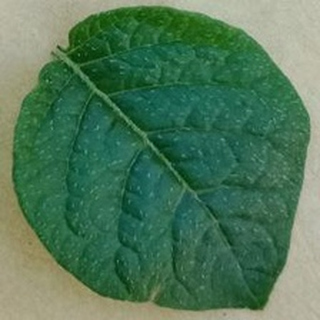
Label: healthy_potato